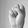
ASL letter: S